Jarno Trulli

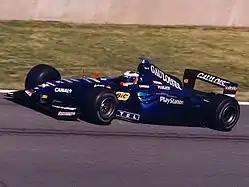
Trulli driving for Prost at the 1999 Canadian Grand Prix

In 1997, Trulli made his debut in Formula One with Minardi. After 7 races he replaced the injured Olivier Panis at Prost and impressed immediately, finishing fourth in Germany and even leading in Austria, looking set to finish second until his engine blew. He stayed at the Prost team for the next two seasons and eventually scored his first podium in wet conditions at the 1999 European Grand Prix. However, this was a rare highlight in a race few of the main front-runners finished, and the poor performance of the Prost team convinced him that a switch to Jordan would bring improved results.